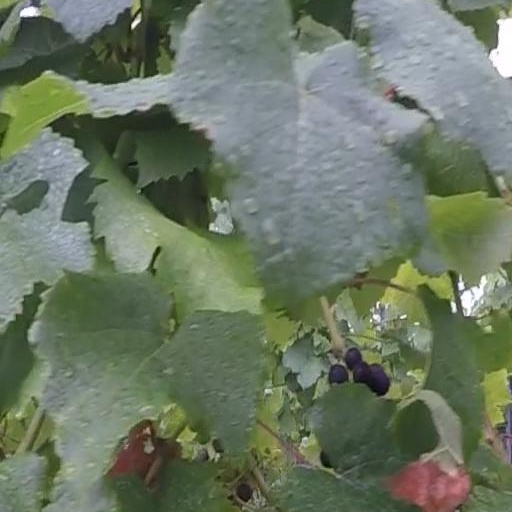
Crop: grape